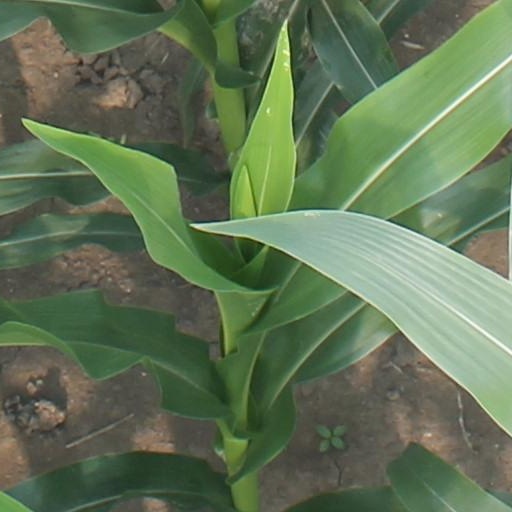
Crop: maize; corn